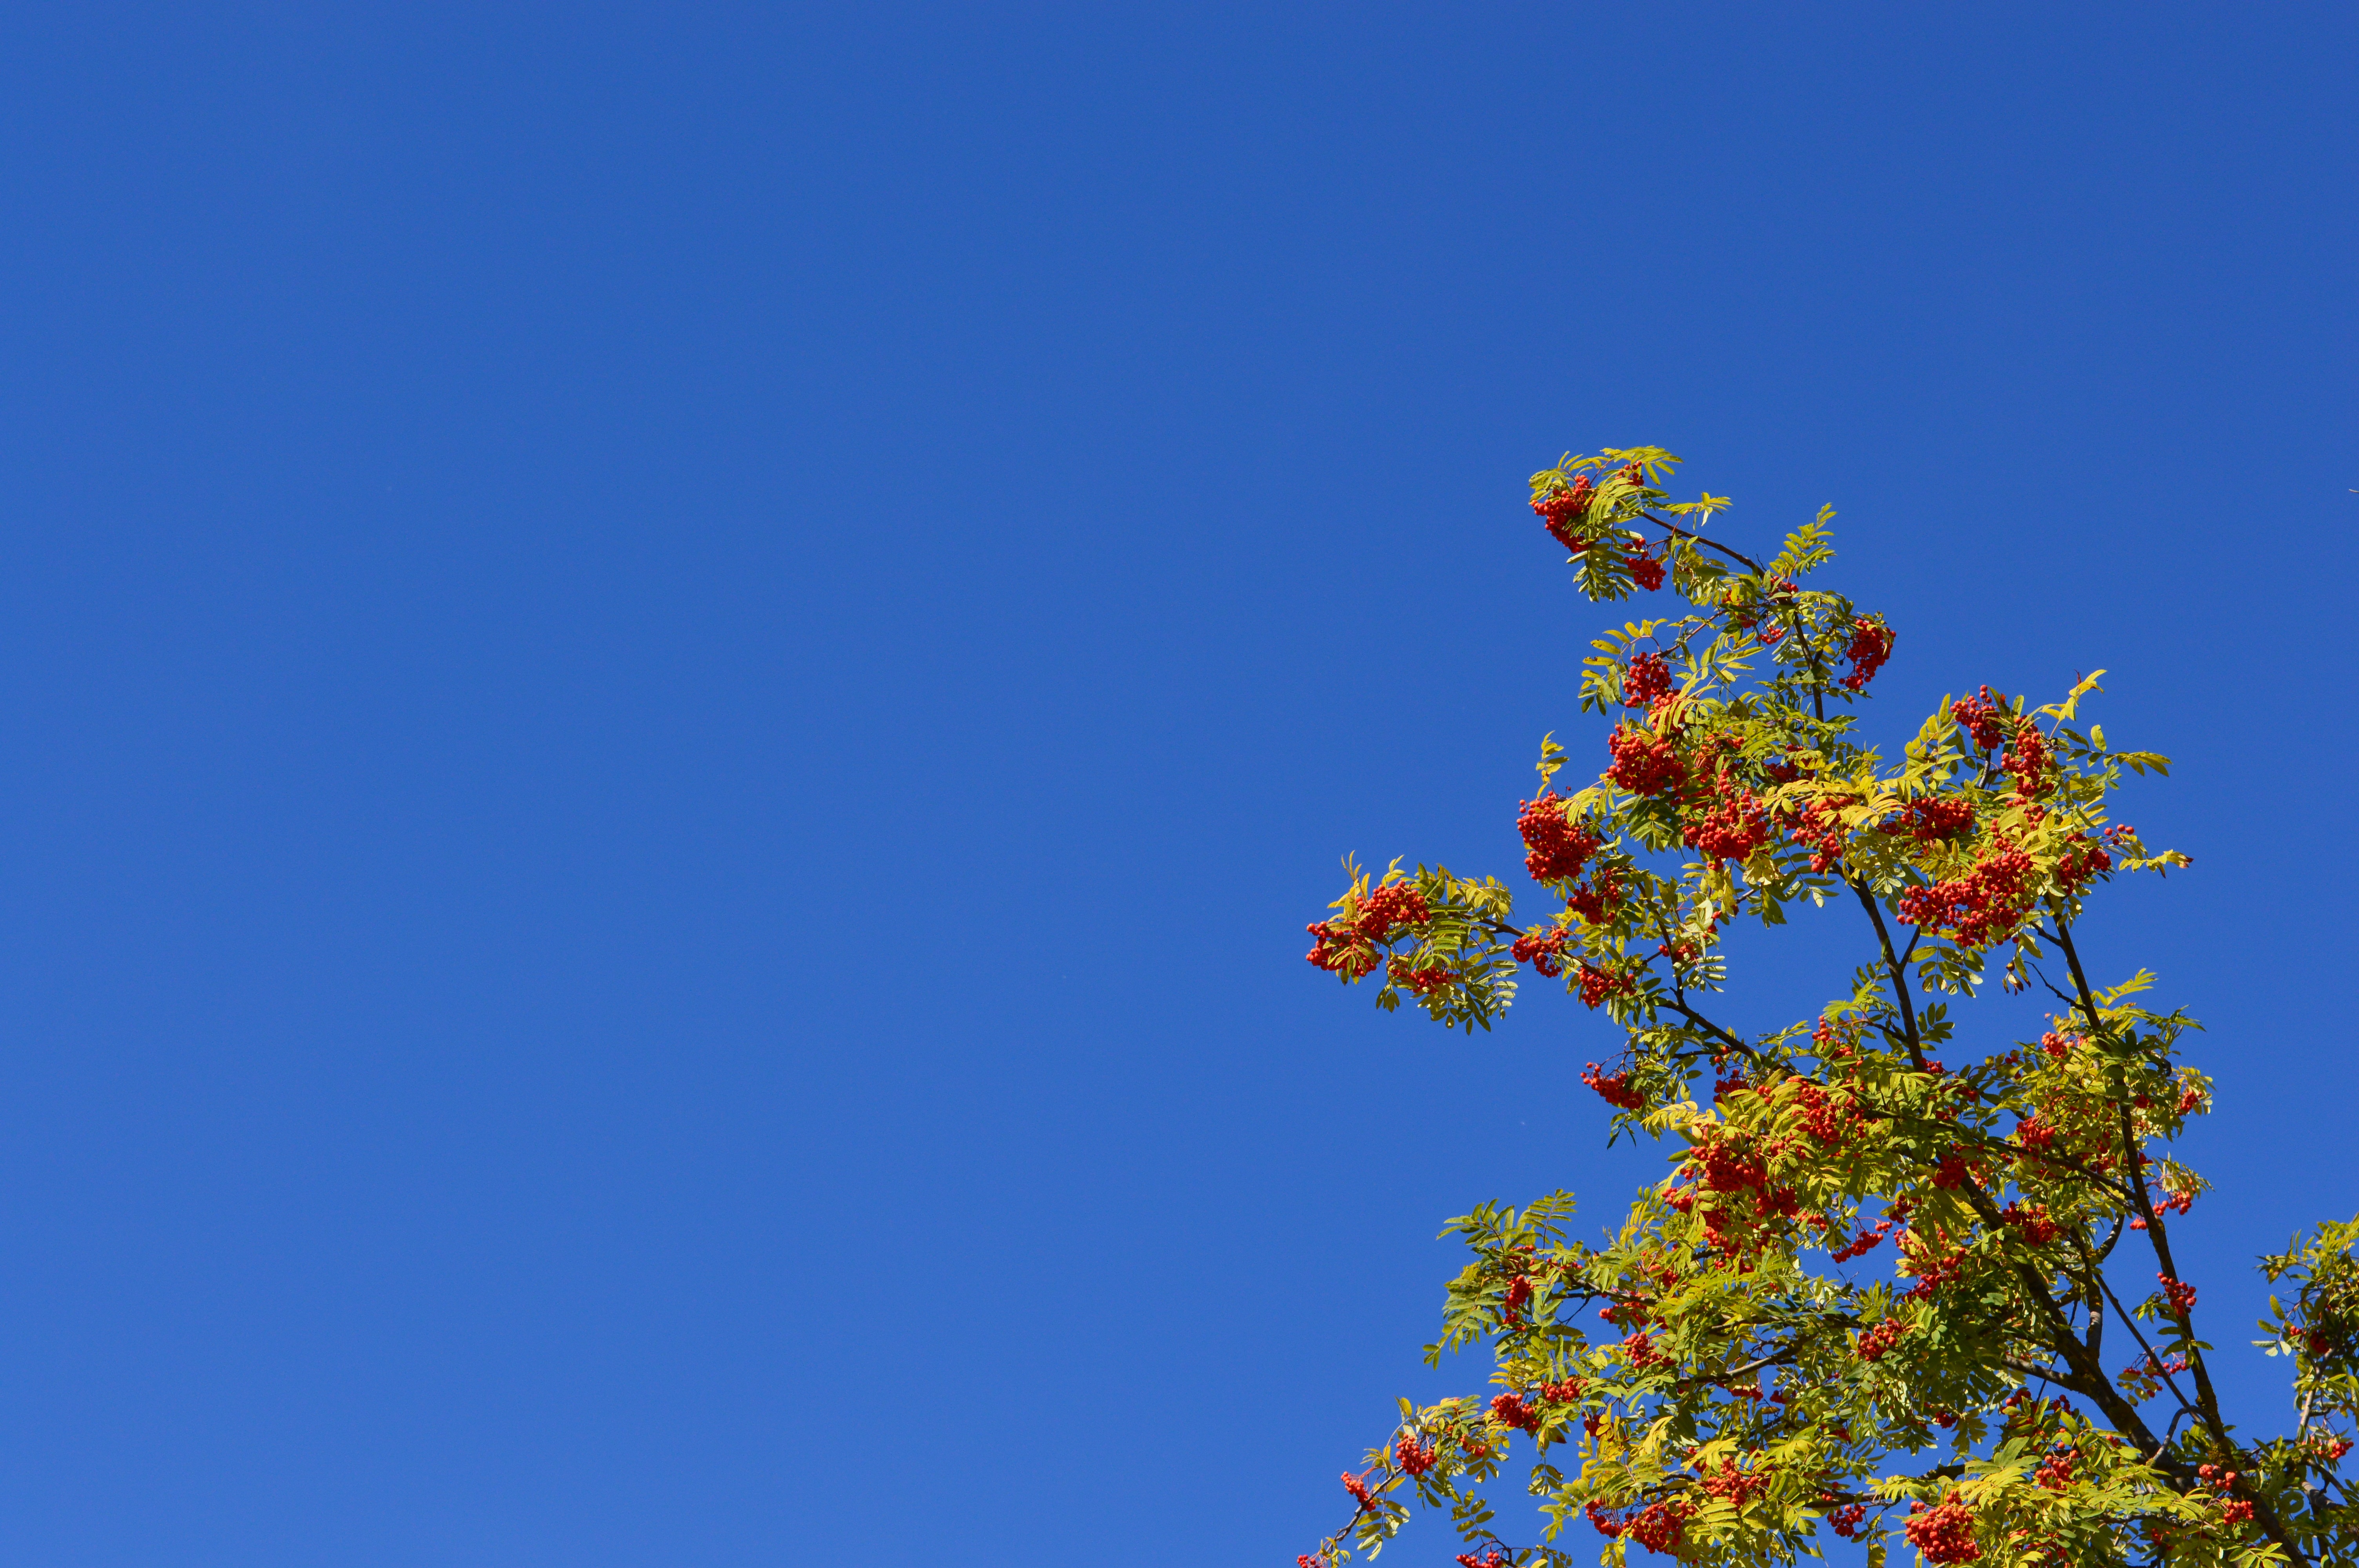
tree, nature, branch, blossom, plant, sky, fruit, berry, sunlight, leaf, flower, summer, green, red, autumn, fresh, blue, flora, leaves, bright, rowan, ecosystem, greens, green leaves, in the summer time, summer day, woody plant